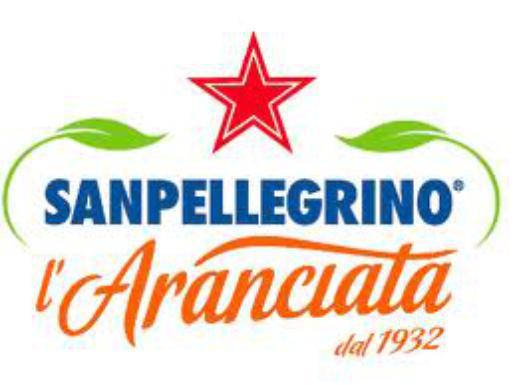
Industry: Food